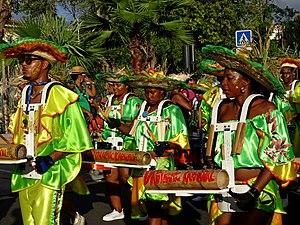
Le carnaval de Fort de France (Martinique) est une fête très populaire qui a lieu entre l'épiphanie et le carême,. Il dure quatre jours, du dimanche gras au marcredi des cendres. Les groupes spontanés ou organisés défilent les après midi dans les rues aux sons d'instruments de tous bords, le défilé le plus populaire reste celui dans la capitale, Fort de France.
Le carnaval de Martinique se déroule du samedi au mercredi de la semaine des jours gras précédant le carême ; notamment le samedi gras, le lundi gras, le mardi gras et le mercredi des cendres.